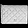
Label: Bag